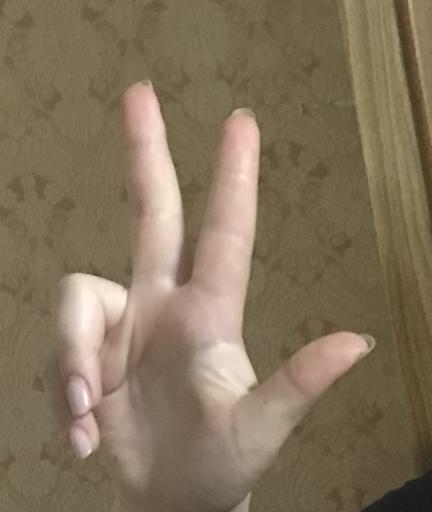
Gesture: three2